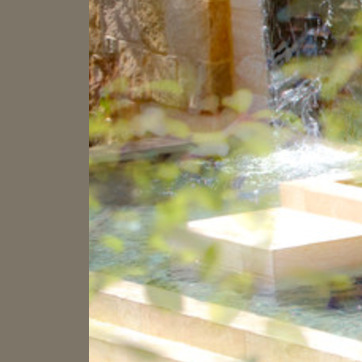
Material: water